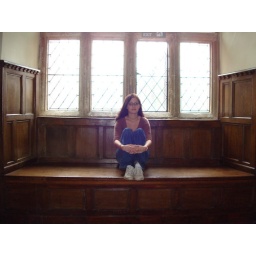
This is me on a window seat. There are tons of window seats all over the house.